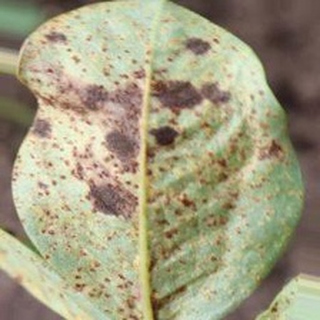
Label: groundnut_rust